Justine Thornton

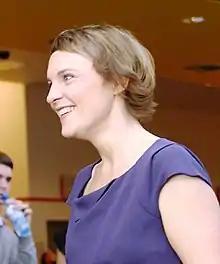
Thornton in 2011

Dame Justine Thornton (born 16 September 1970), styled The Hon Mrs Justice Thornton, is a British barrister and judge of the High Court of England and Wales.